Doncaster, Victoria

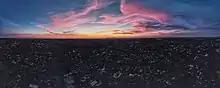
Doncaster sunset panorama, January 2022

The suburb is very hilly and due to its location has panoramic views in every direction with the view to the west through the city stretching out to Bacchus Marsh on a clear day and the Macedon Ranges, to the north the Kinglake Ranges, to the east Dandenong and Healesville ranges and south across the eastern suburbs to Glen Waverley/Mt Waverley.